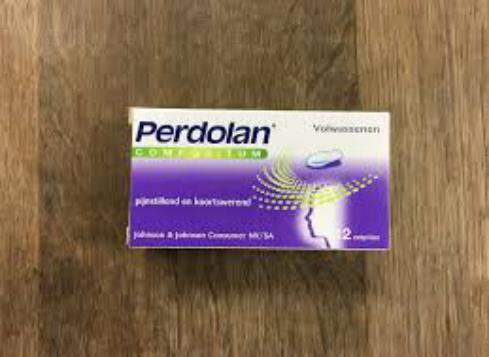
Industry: Medical